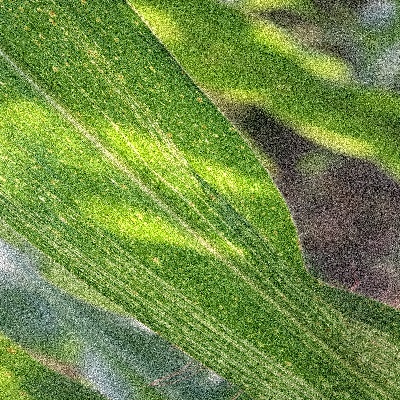
Label: Corn_(Maize)___Maize_Streak_Virus